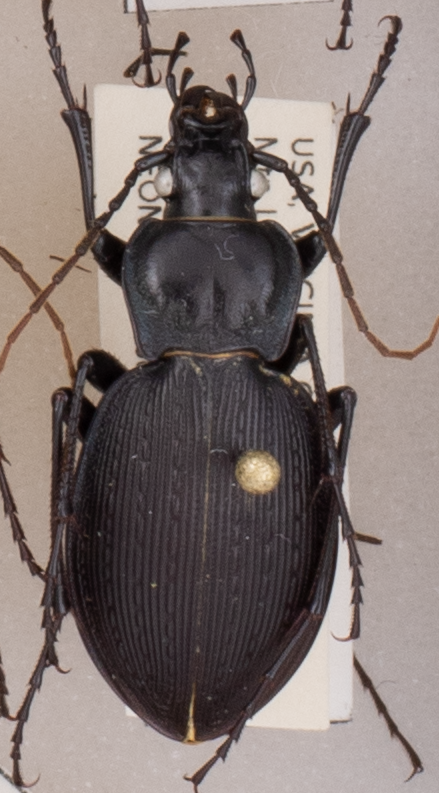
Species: Carabus goryi
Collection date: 2018-09-11
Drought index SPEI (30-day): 0.396
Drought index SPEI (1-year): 0.828
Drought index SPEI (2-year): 0.988